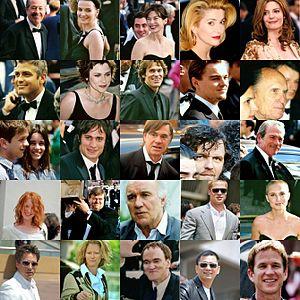
Montage de photos personnelles du festival de Cannes (prises dans les années 1990 et 2000)